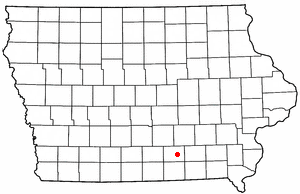
Albia
Albis beliggenhed i Iowa
Albia er en amerikansk by og administrativt centrum for det amerikanske county Monroe County i staten Iowa. I 2000 havde byen et indbyggertal på 3.706.